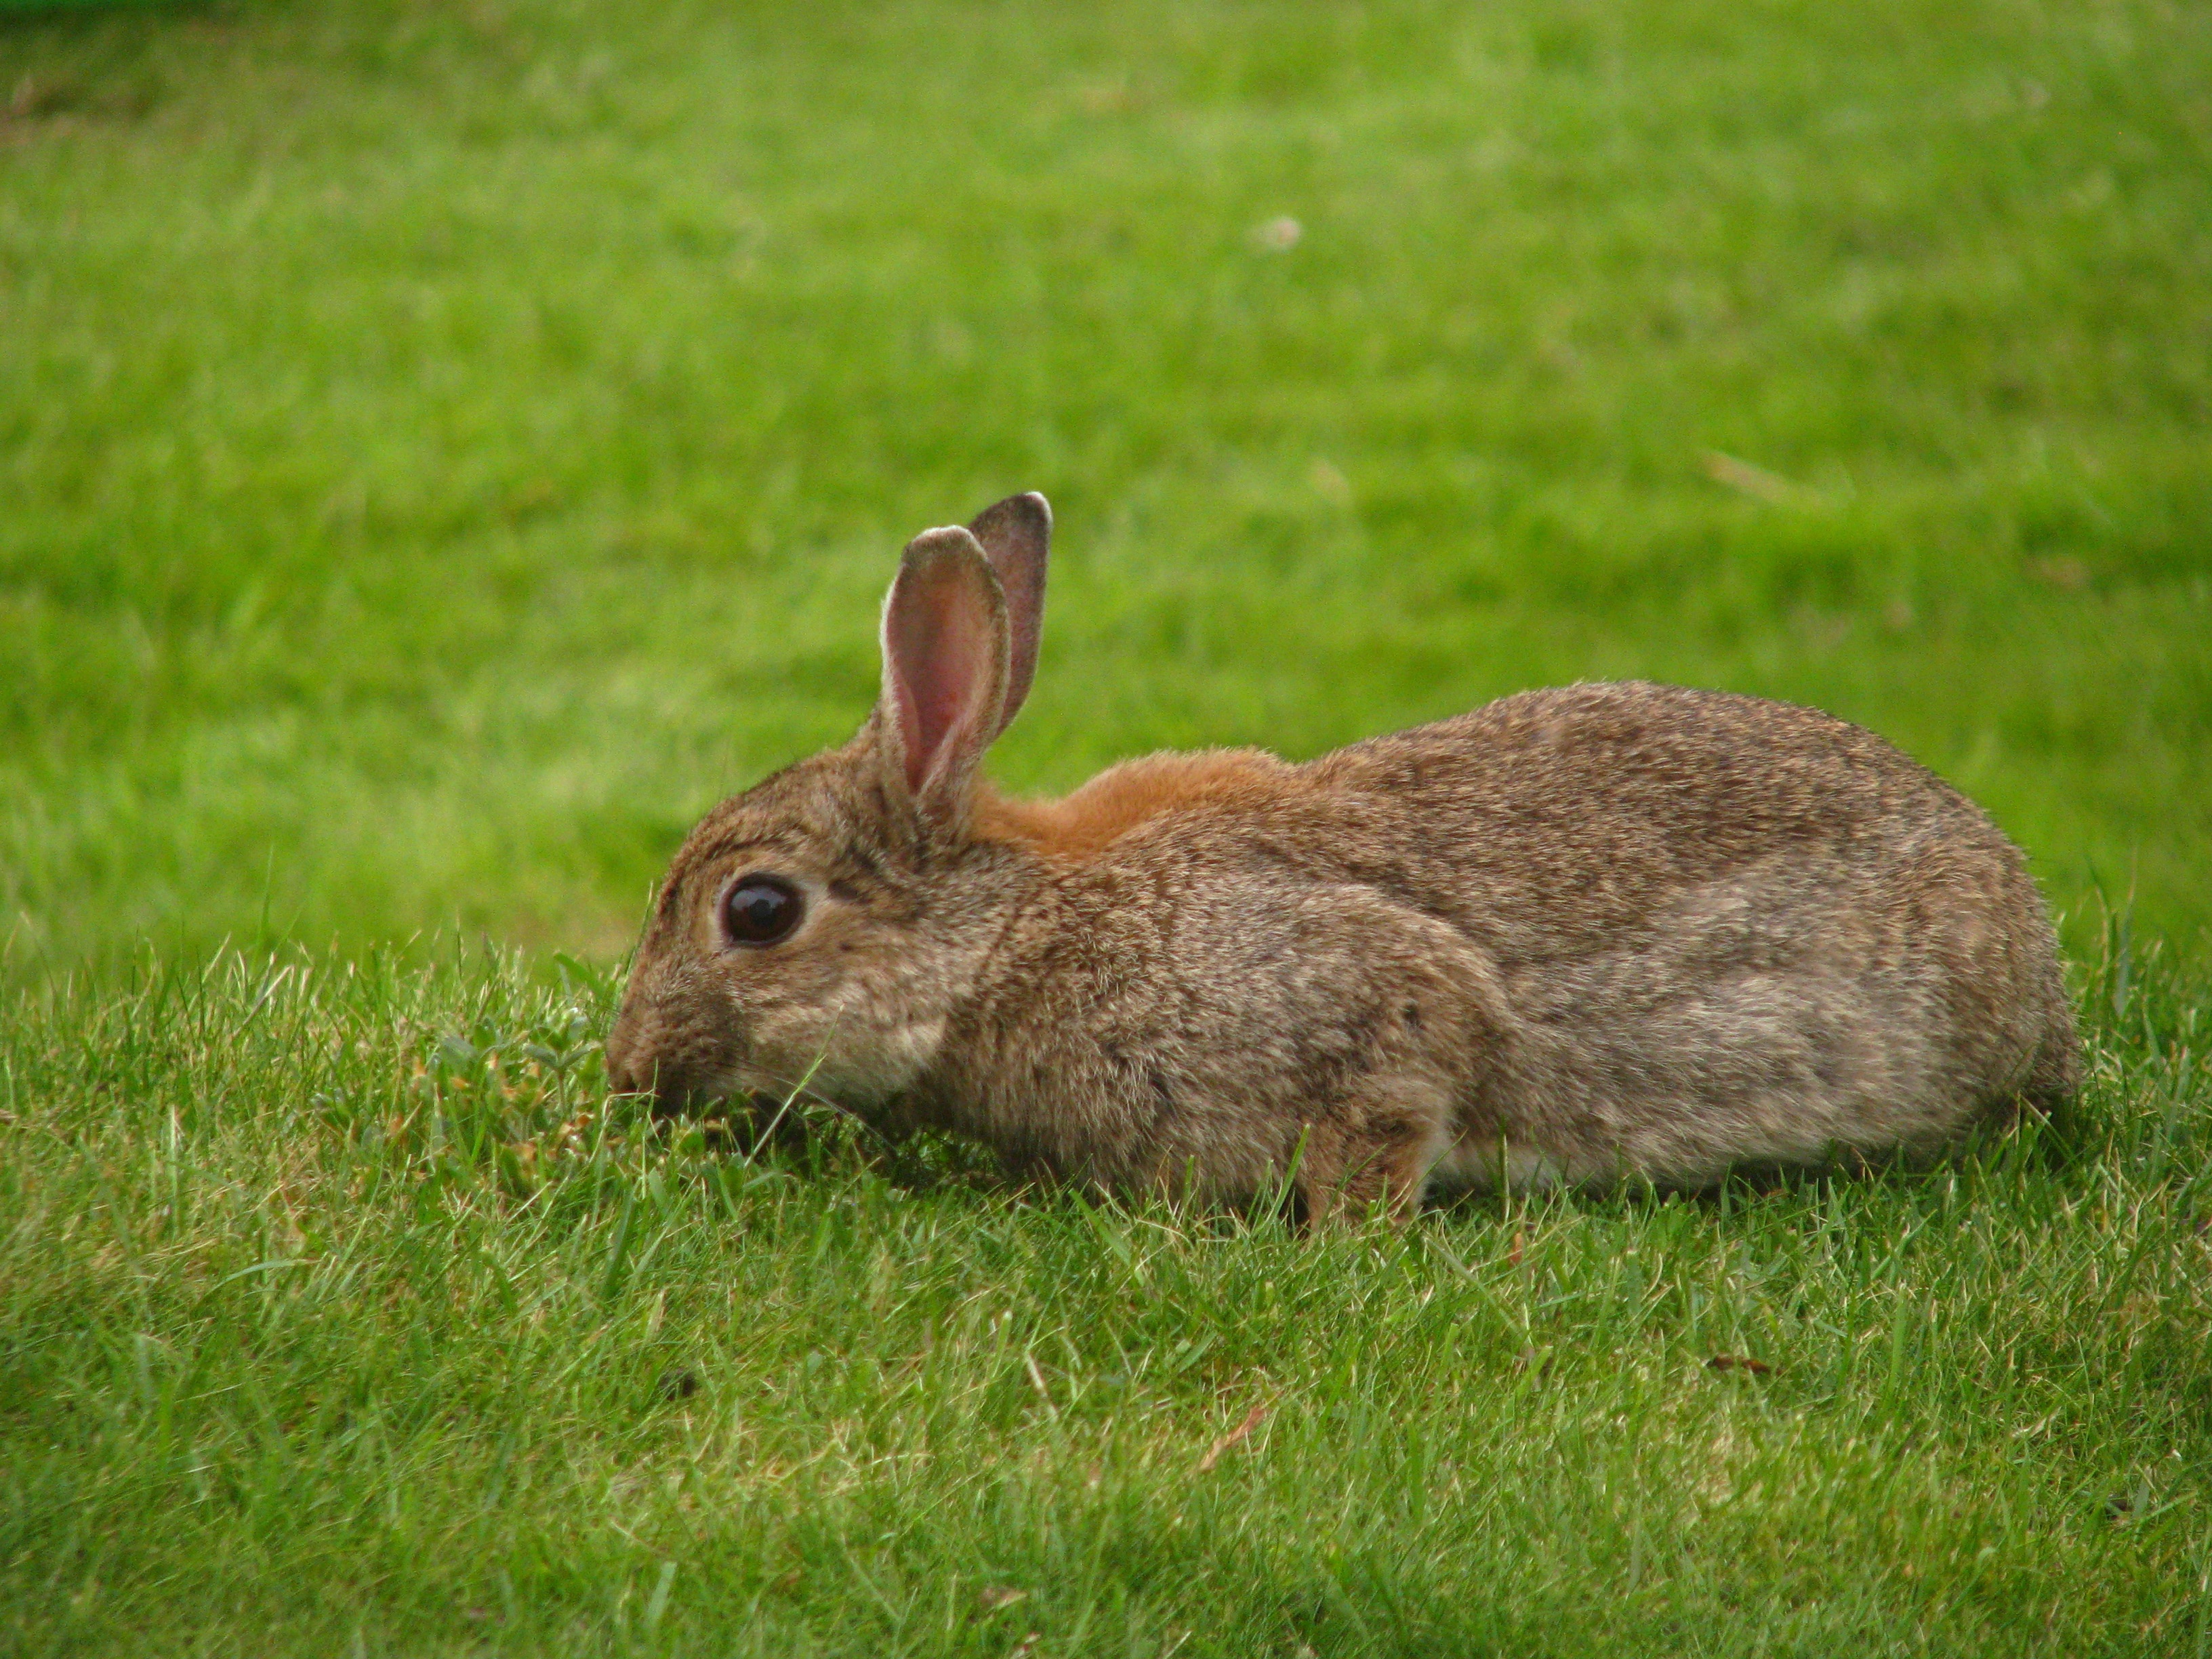
grass, meadow, wildlife, brown, mammal, fauna, rabbit, hare, whiskers, grassland, vertebrate, nager, domestic rabbit, rabits and hares, wood rabbit